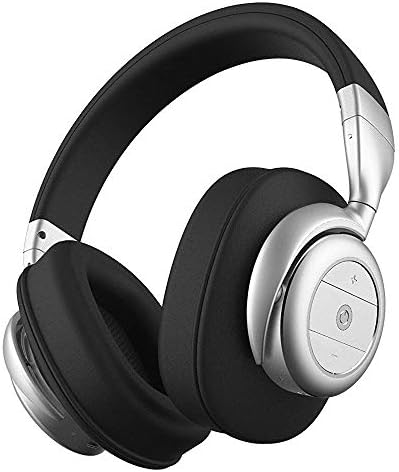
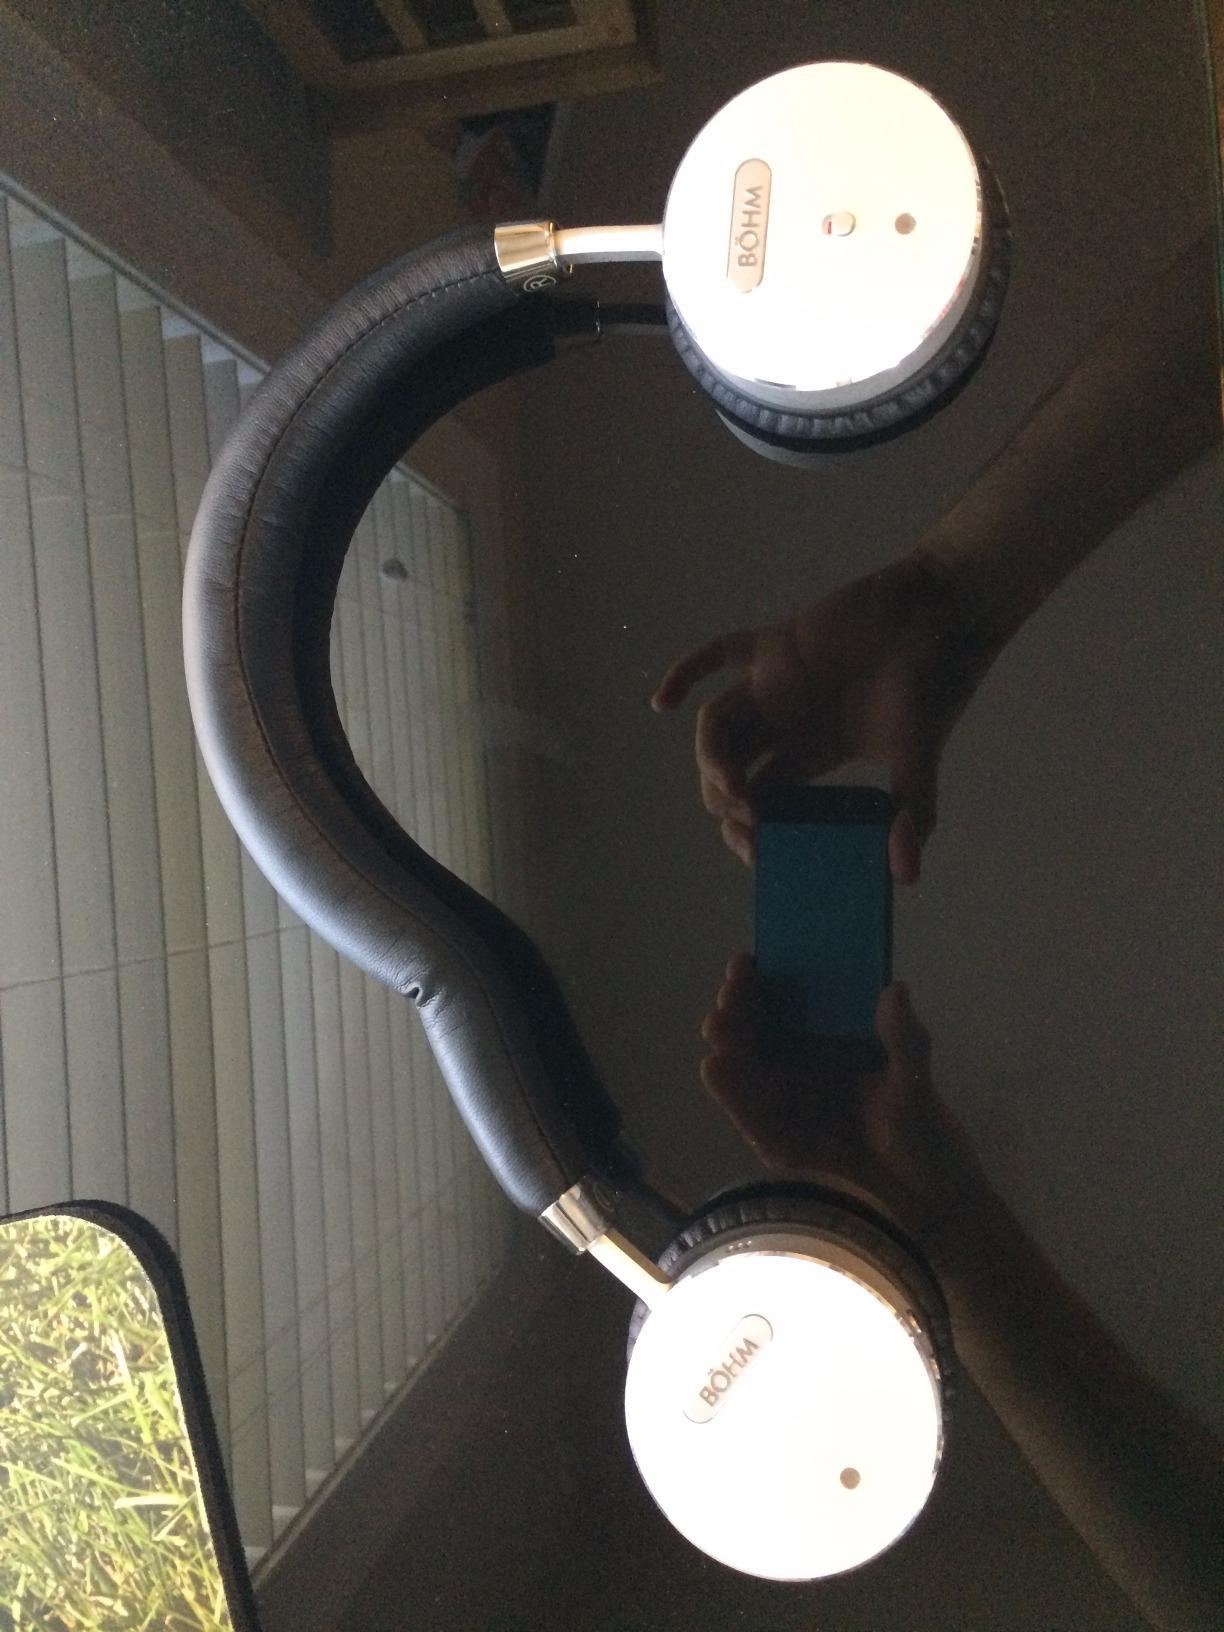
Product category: headphones
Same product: no